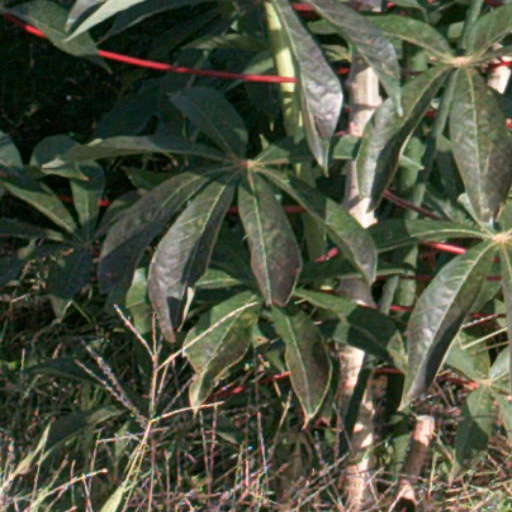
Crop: cassava